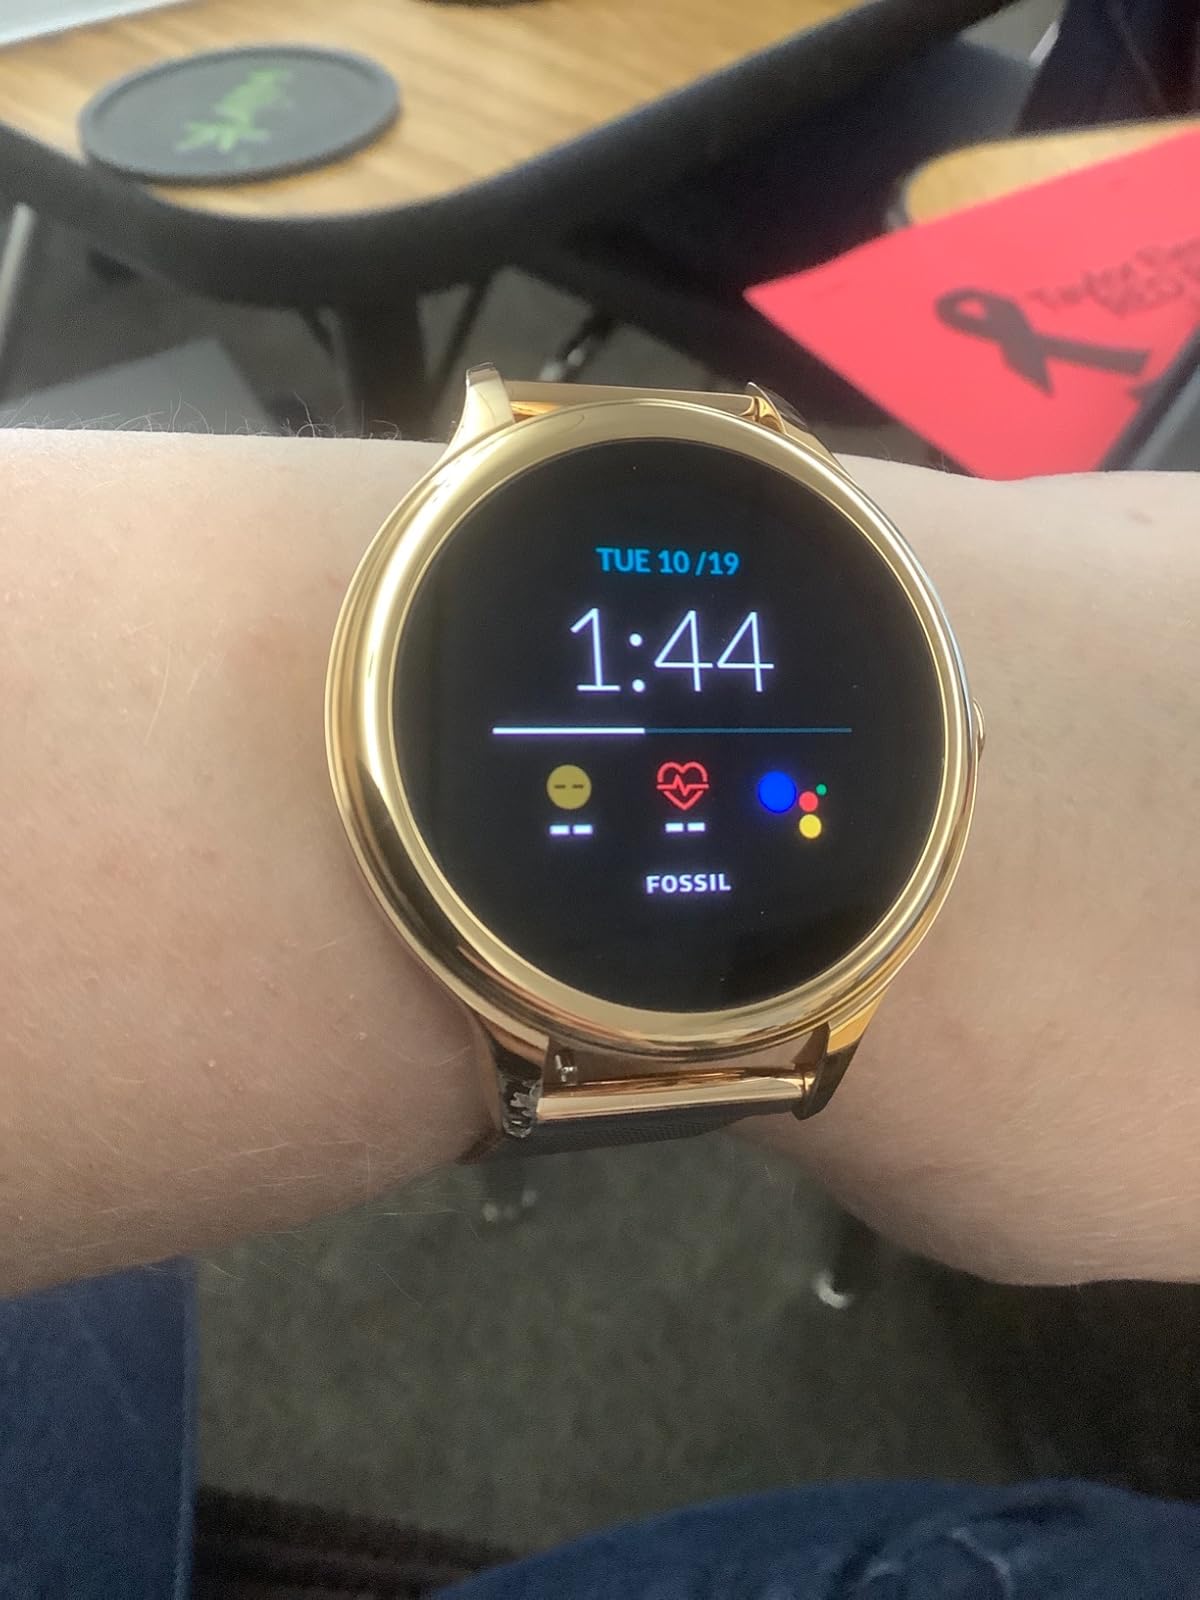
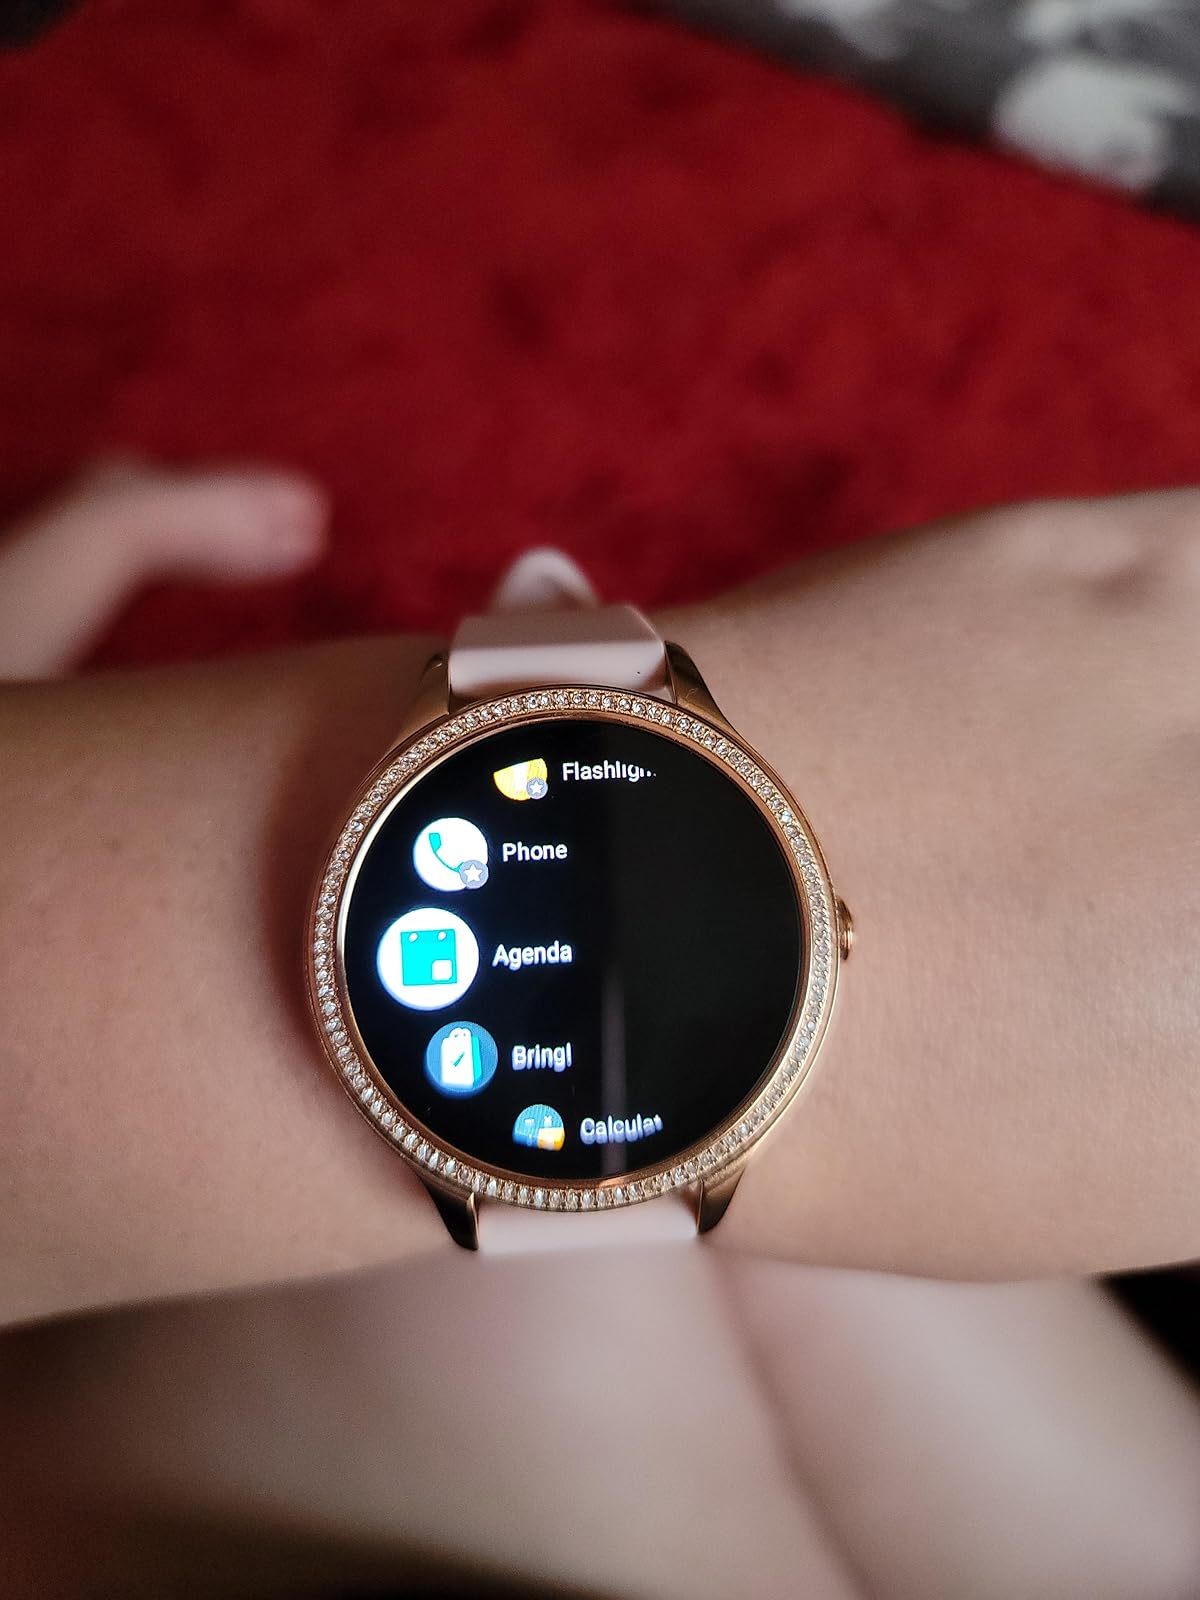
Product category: smartwatch
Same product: no